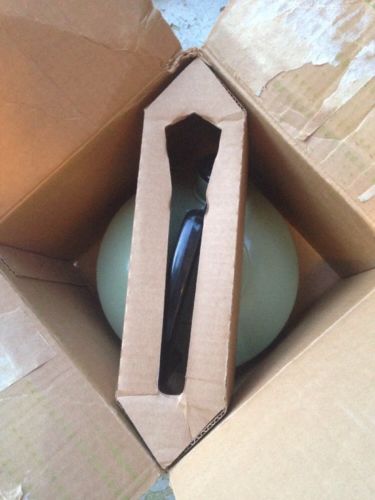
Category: kettle